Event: Nepal Earthquake
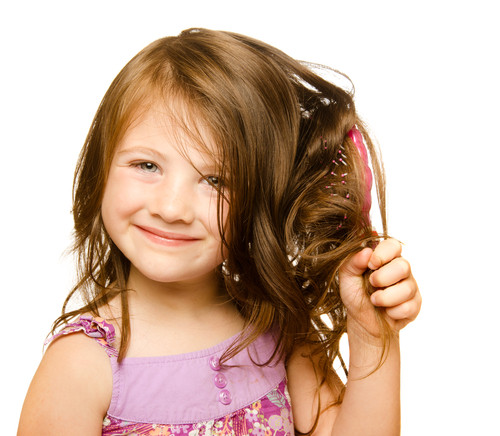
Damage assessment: no_damage